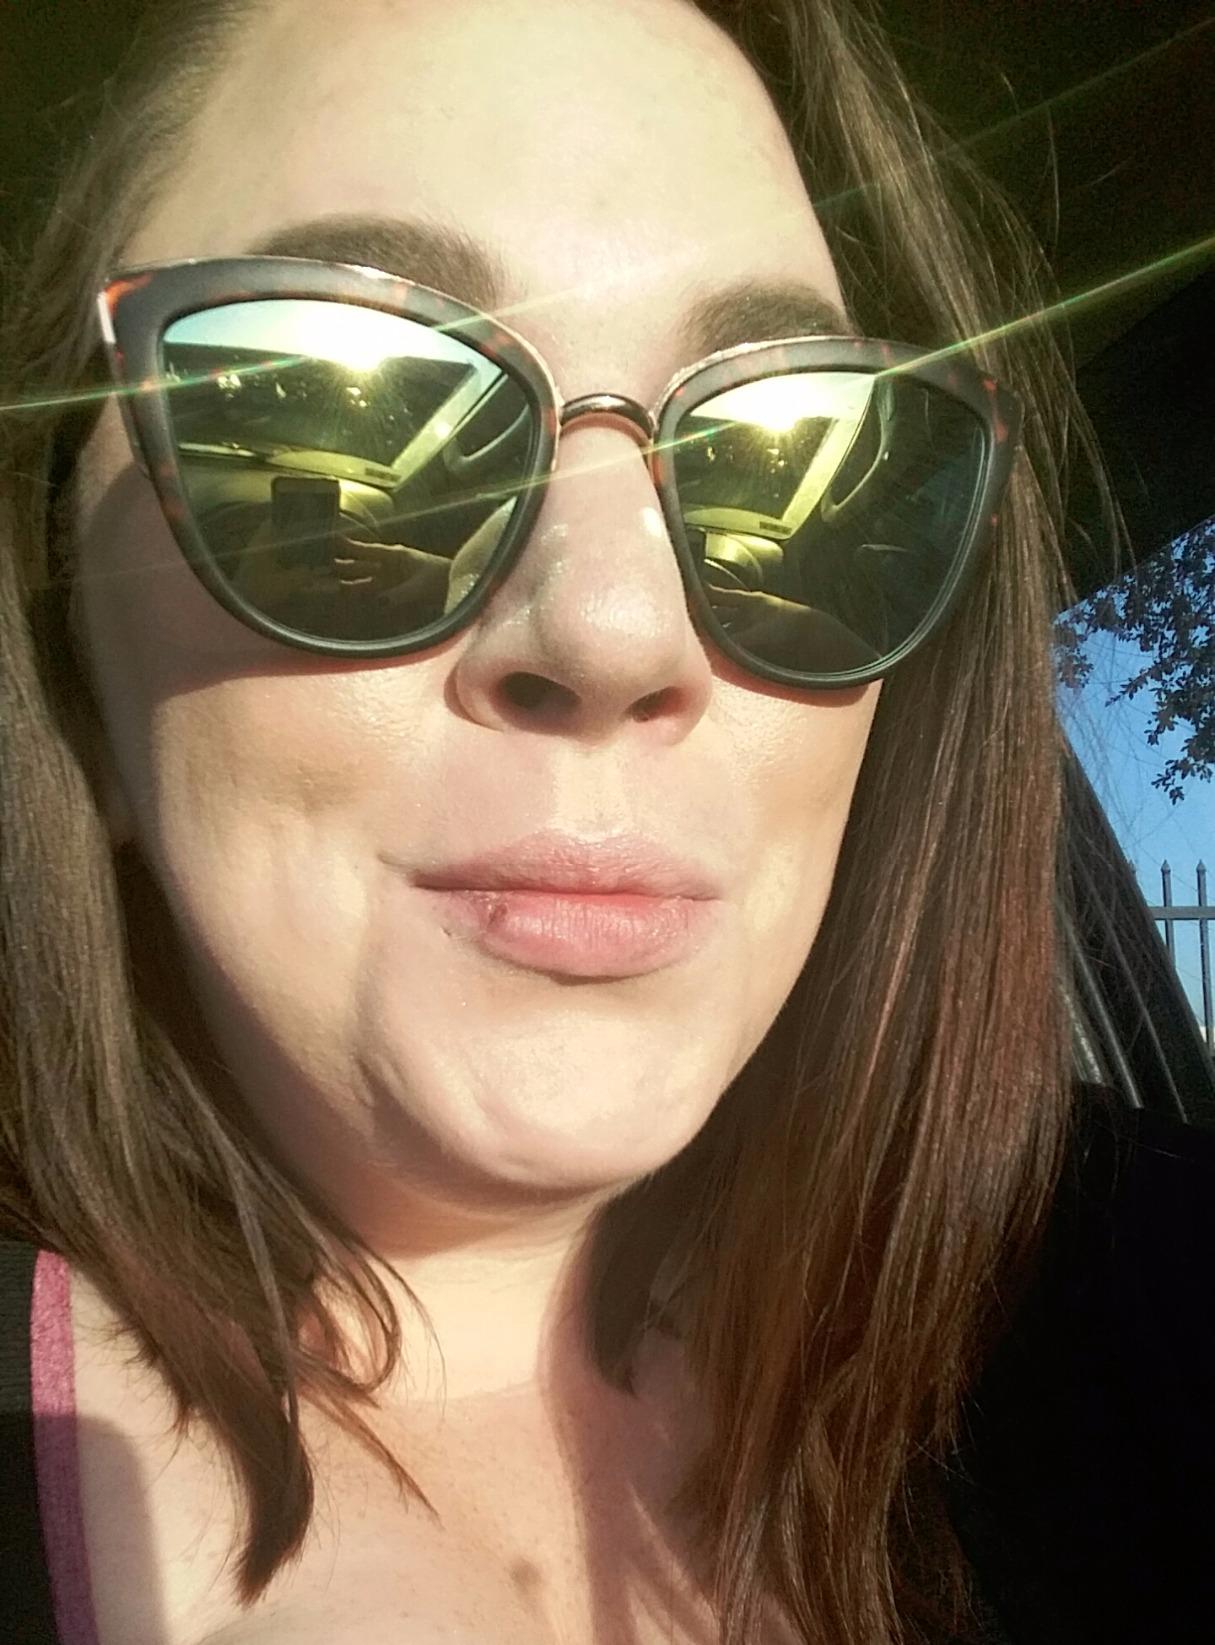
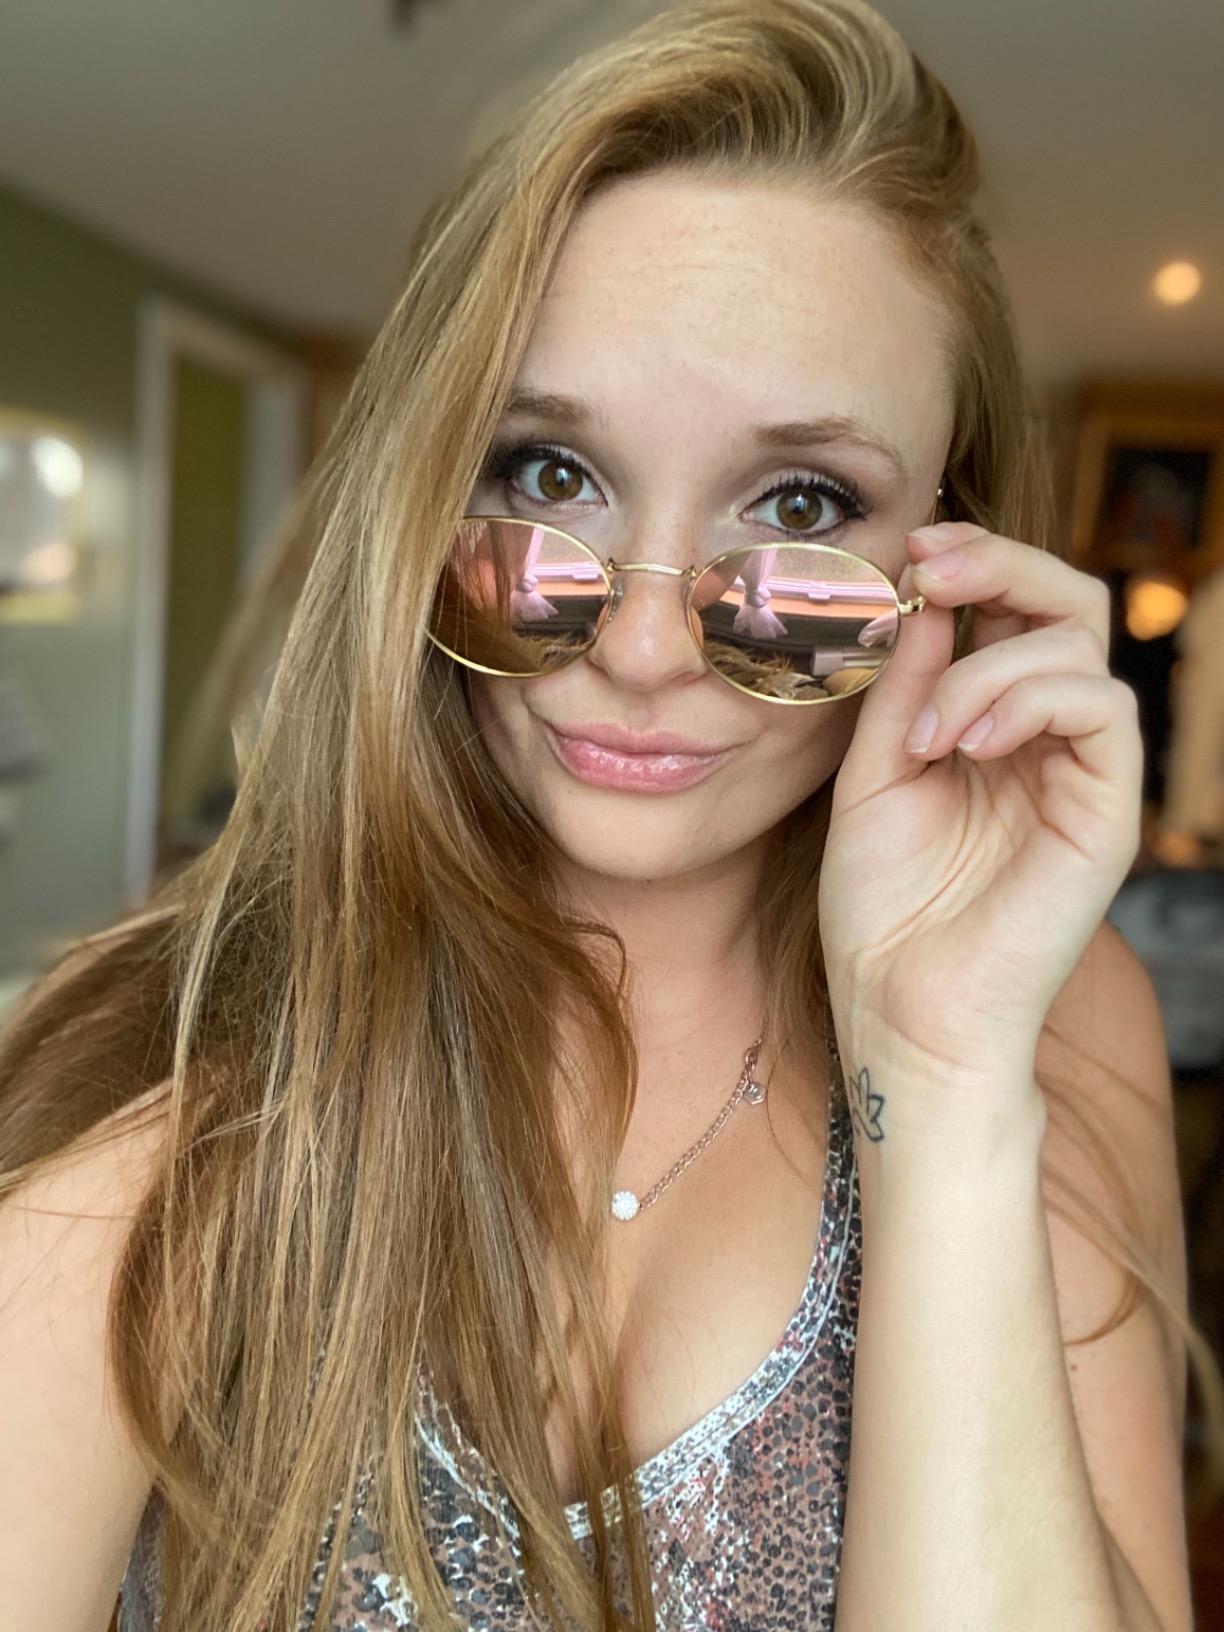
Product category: accessories_sunglasses
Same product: no